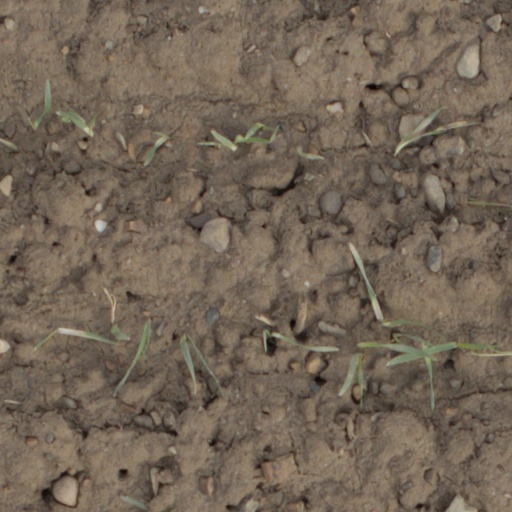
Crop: wheat